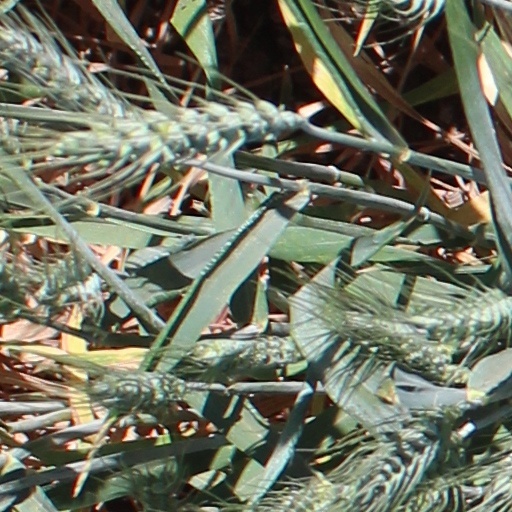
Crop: wheat